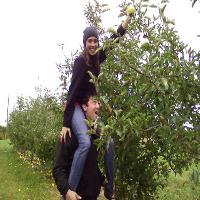
Weather: cloudy or overcast